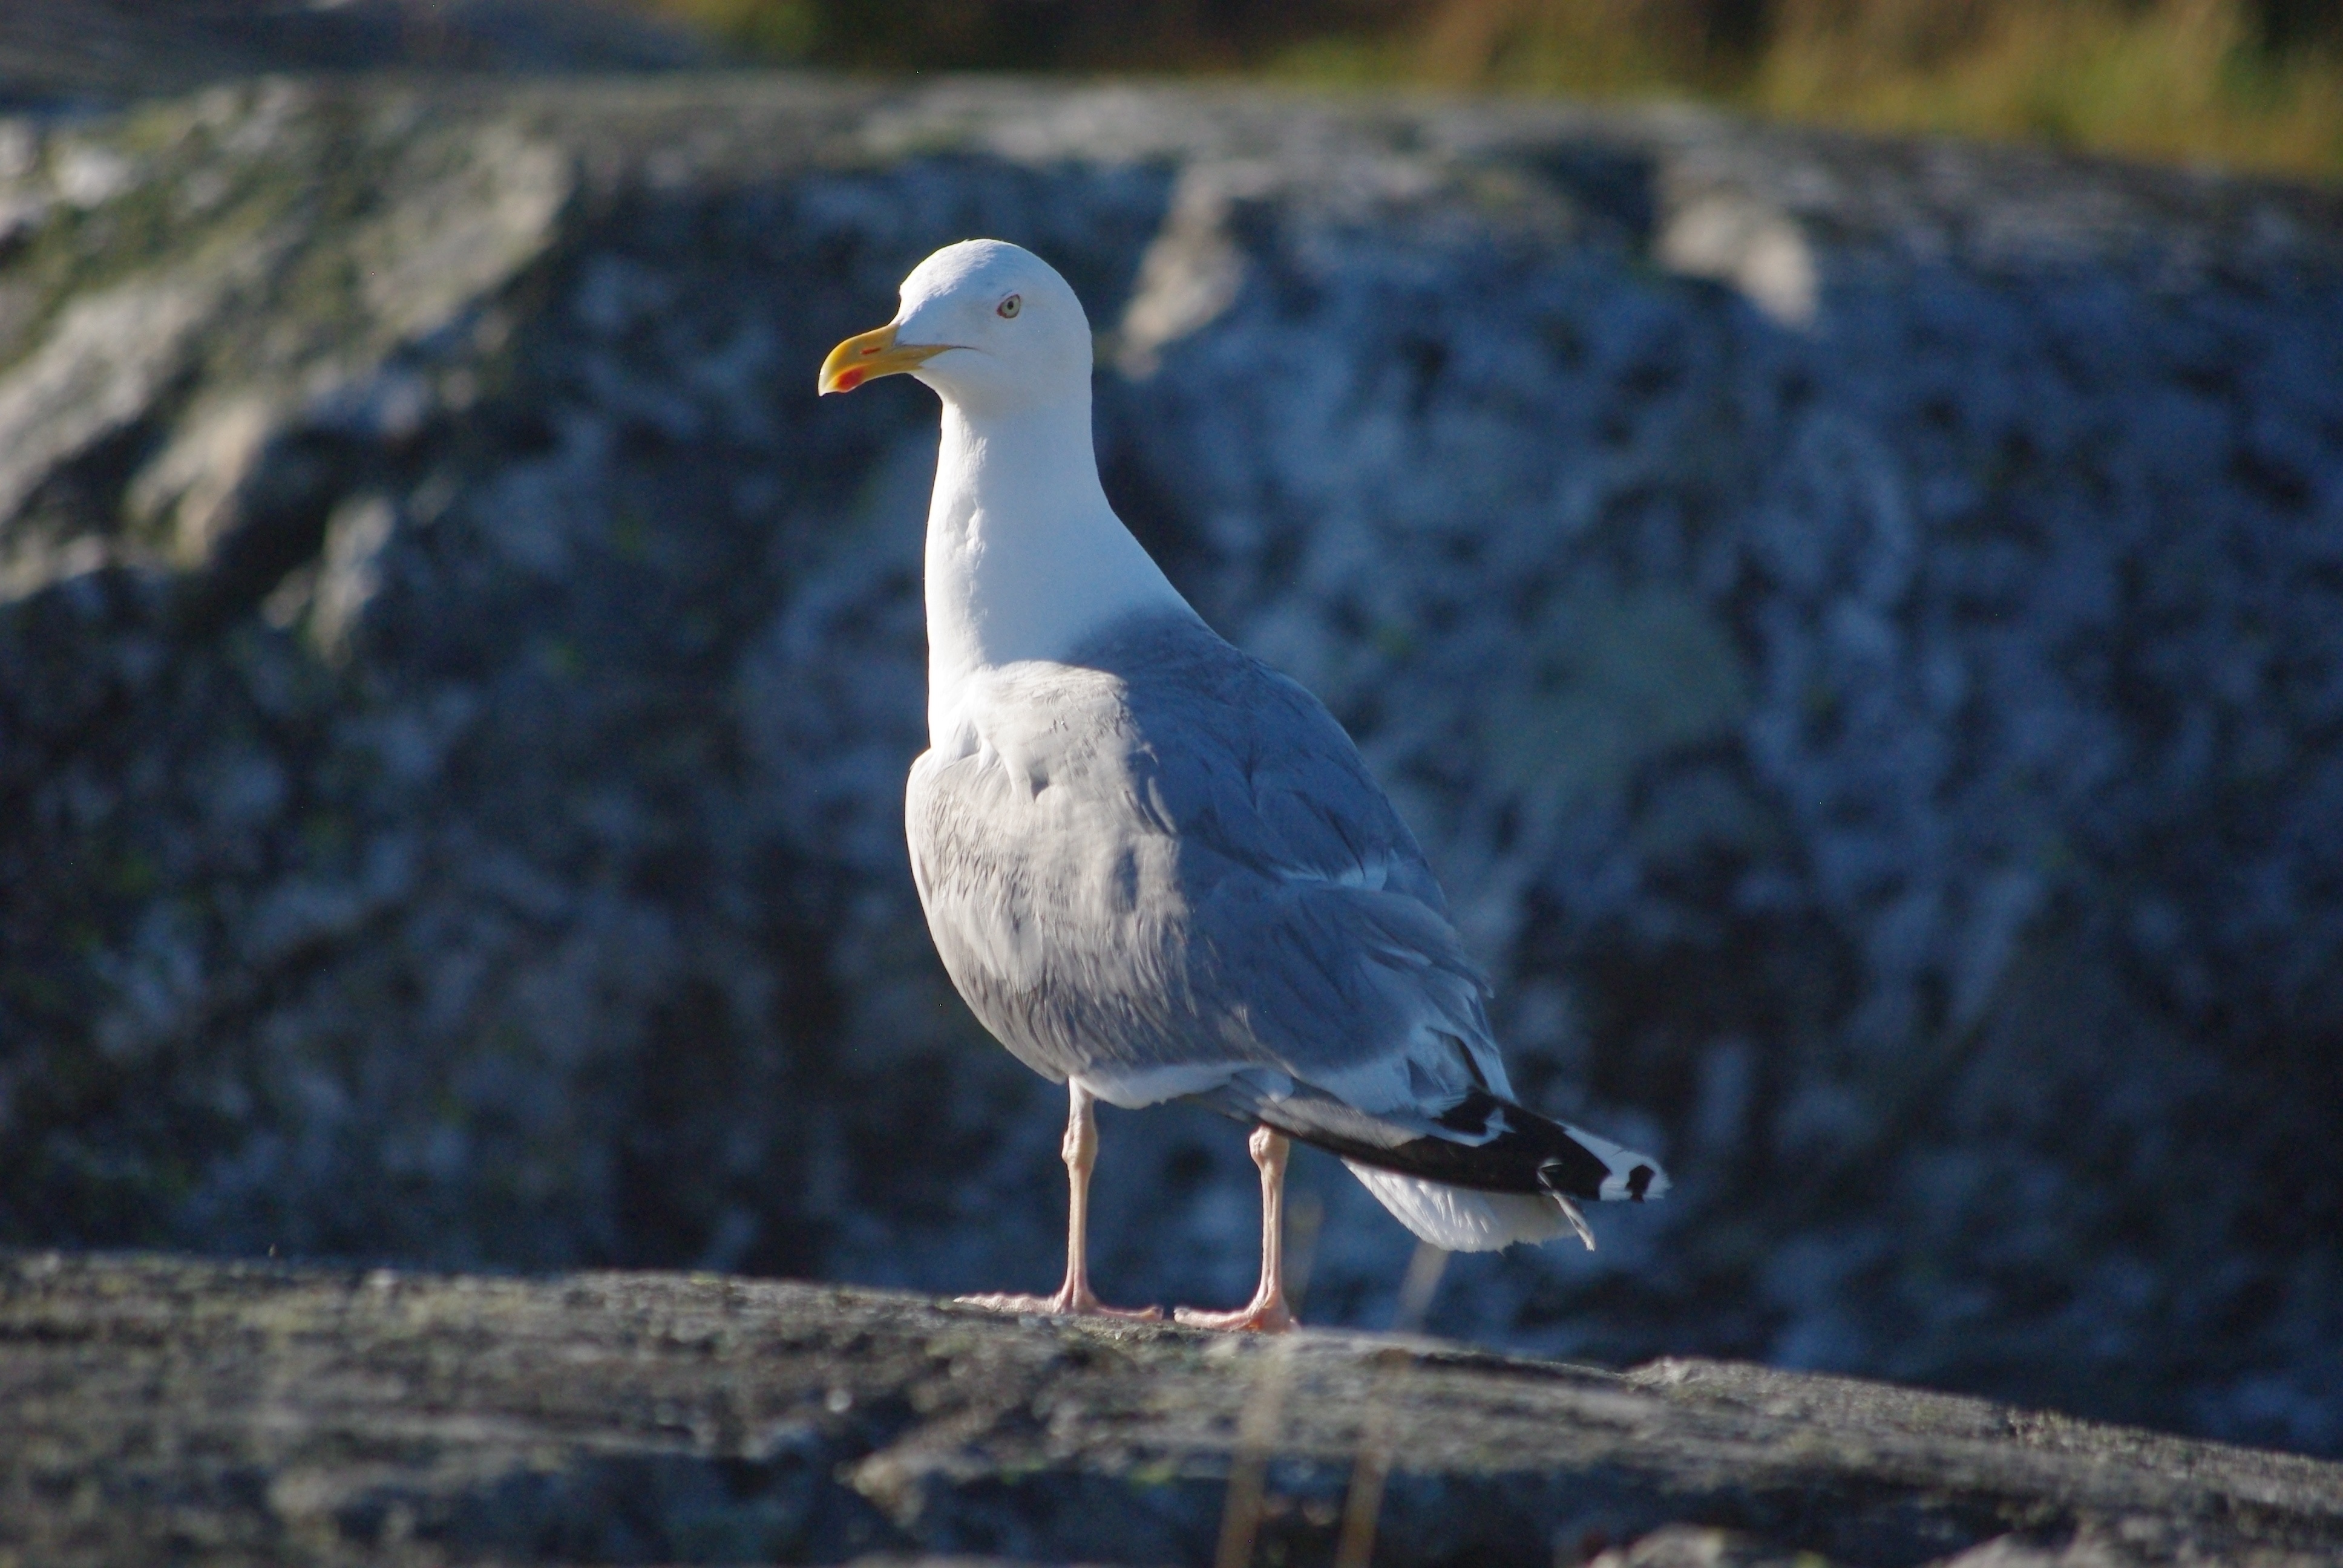
coast, nature, bird, seabird, seagull, wildlife, gull, beak, blue, fauna, vertebrate, charadriiformes, european herring gull